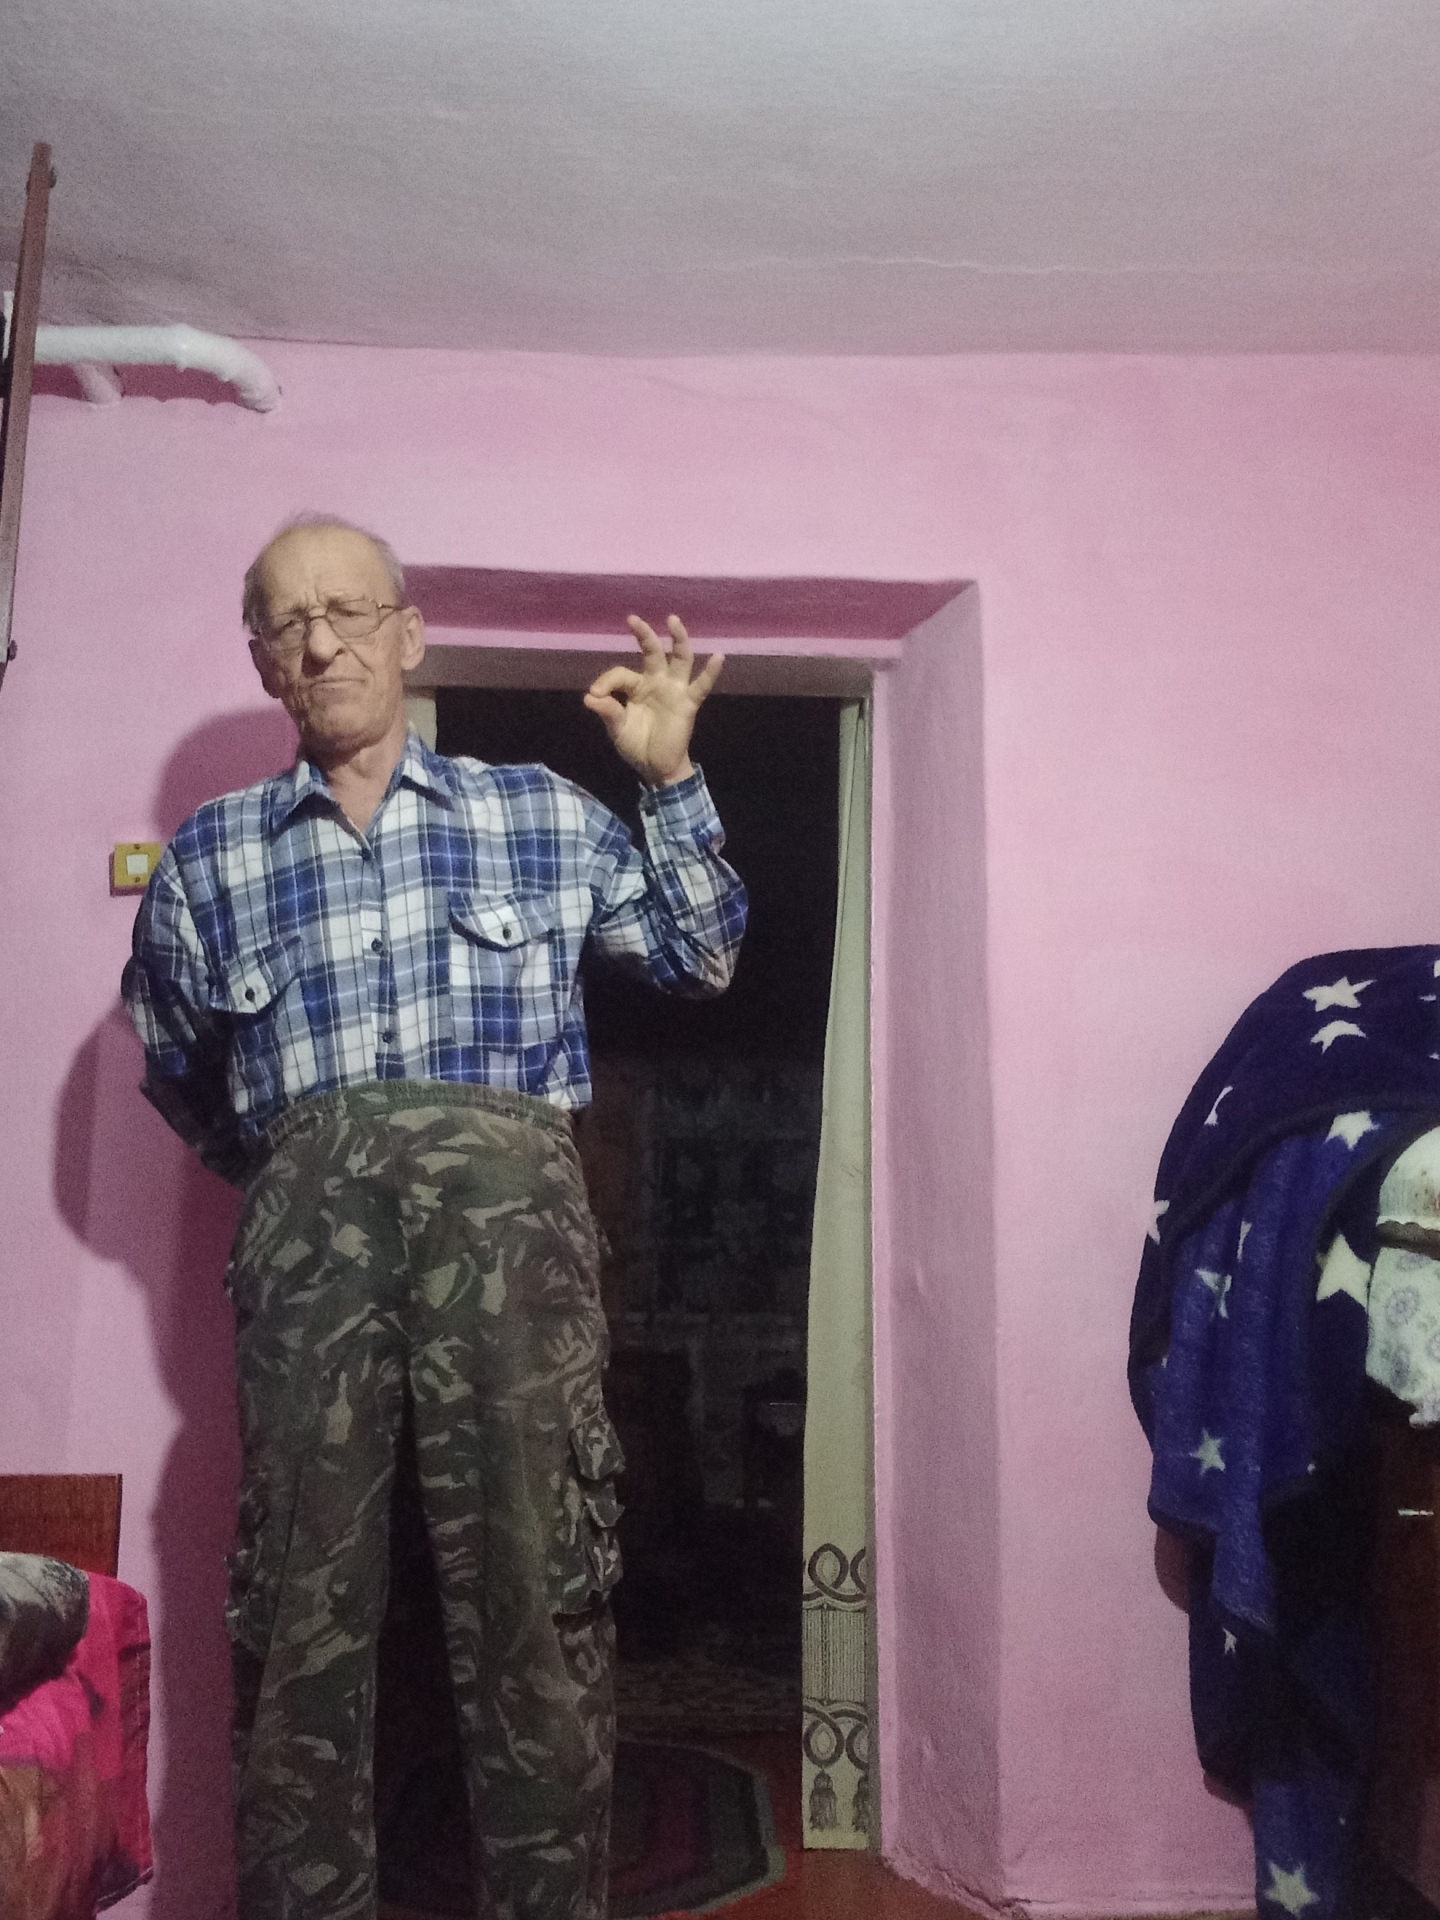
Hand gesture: ok